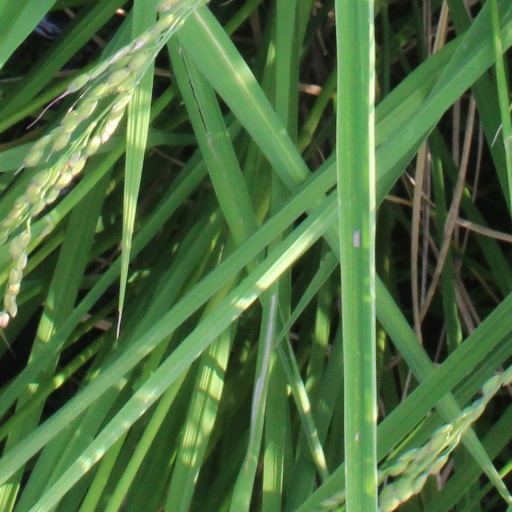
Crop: rice